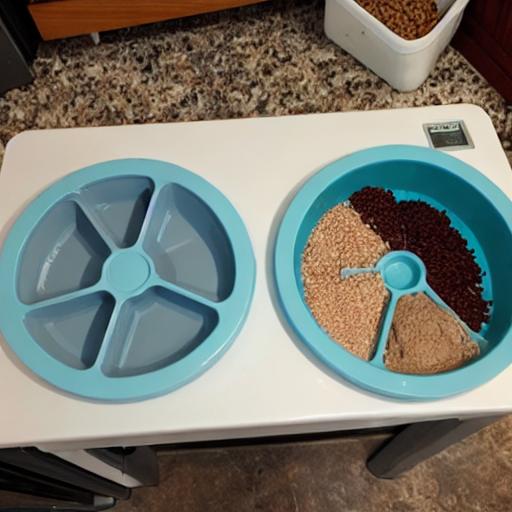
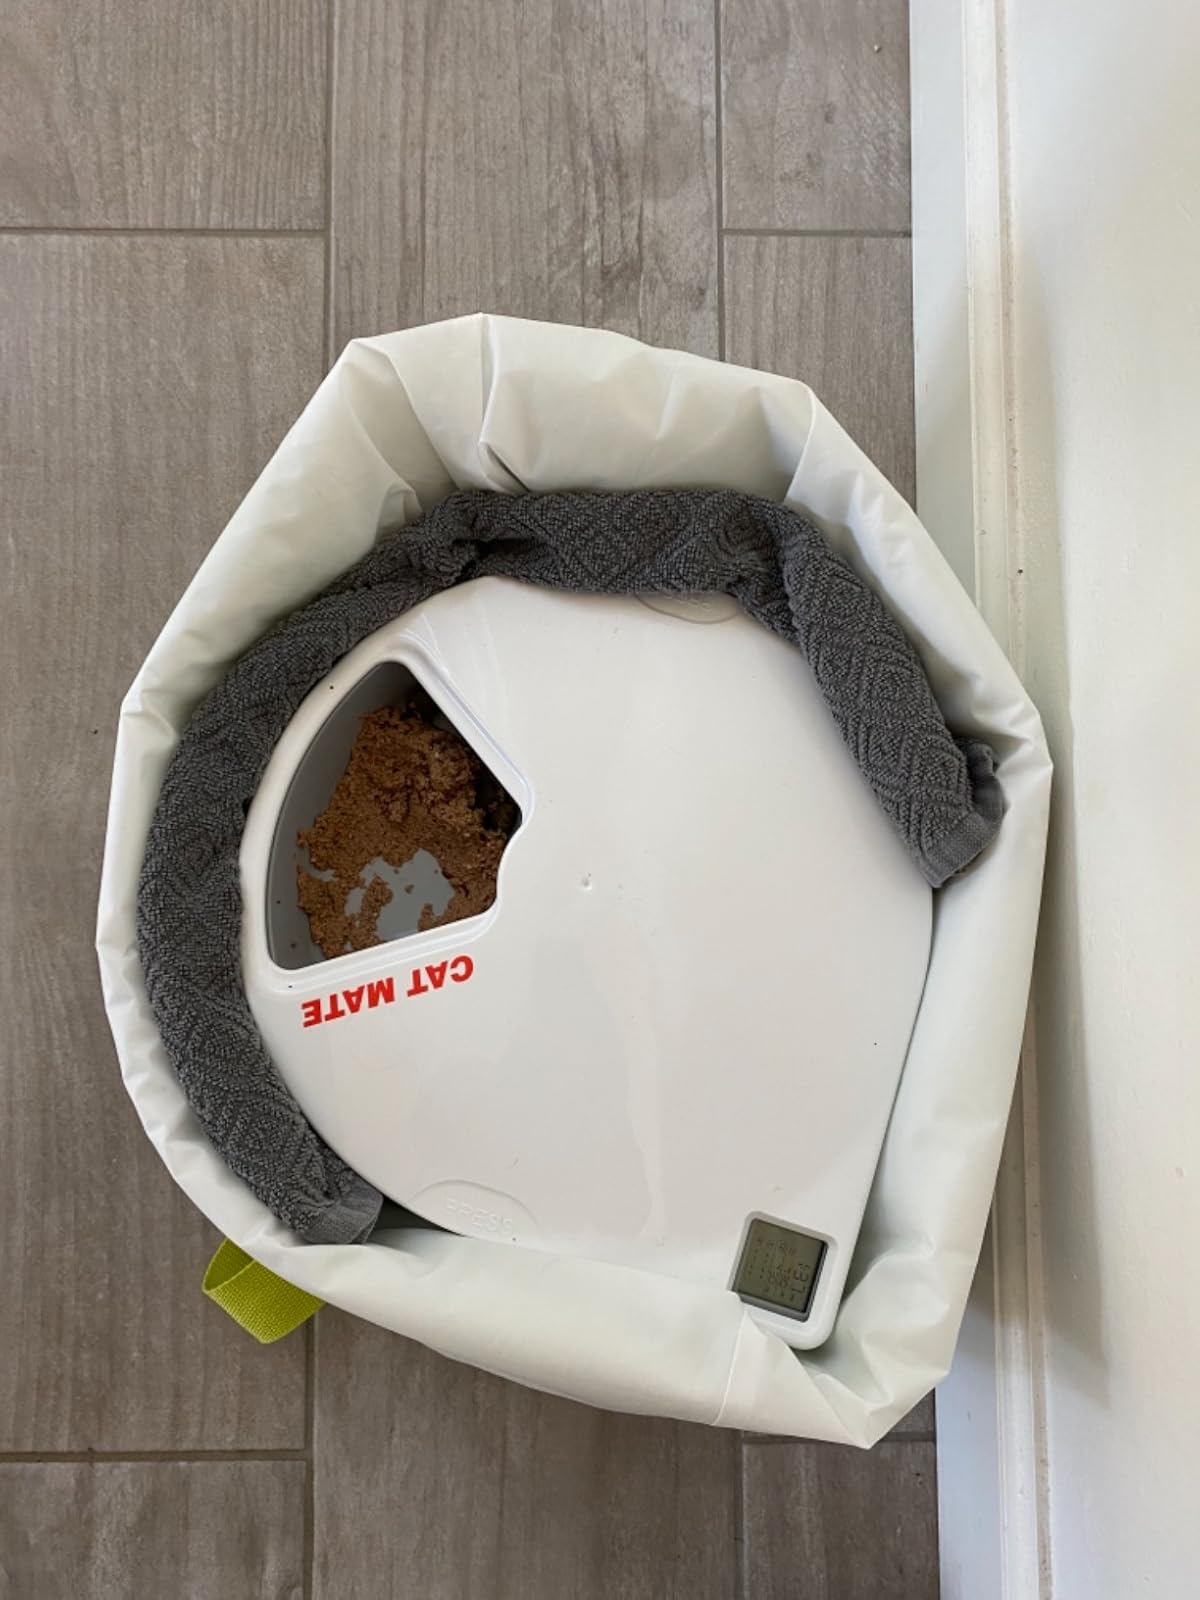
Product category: items_feeder
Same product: no